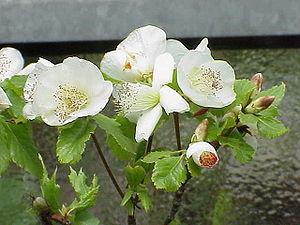
Eucryphia glutinosa est une espèce de plantes de la famille des Cunoniaceae.